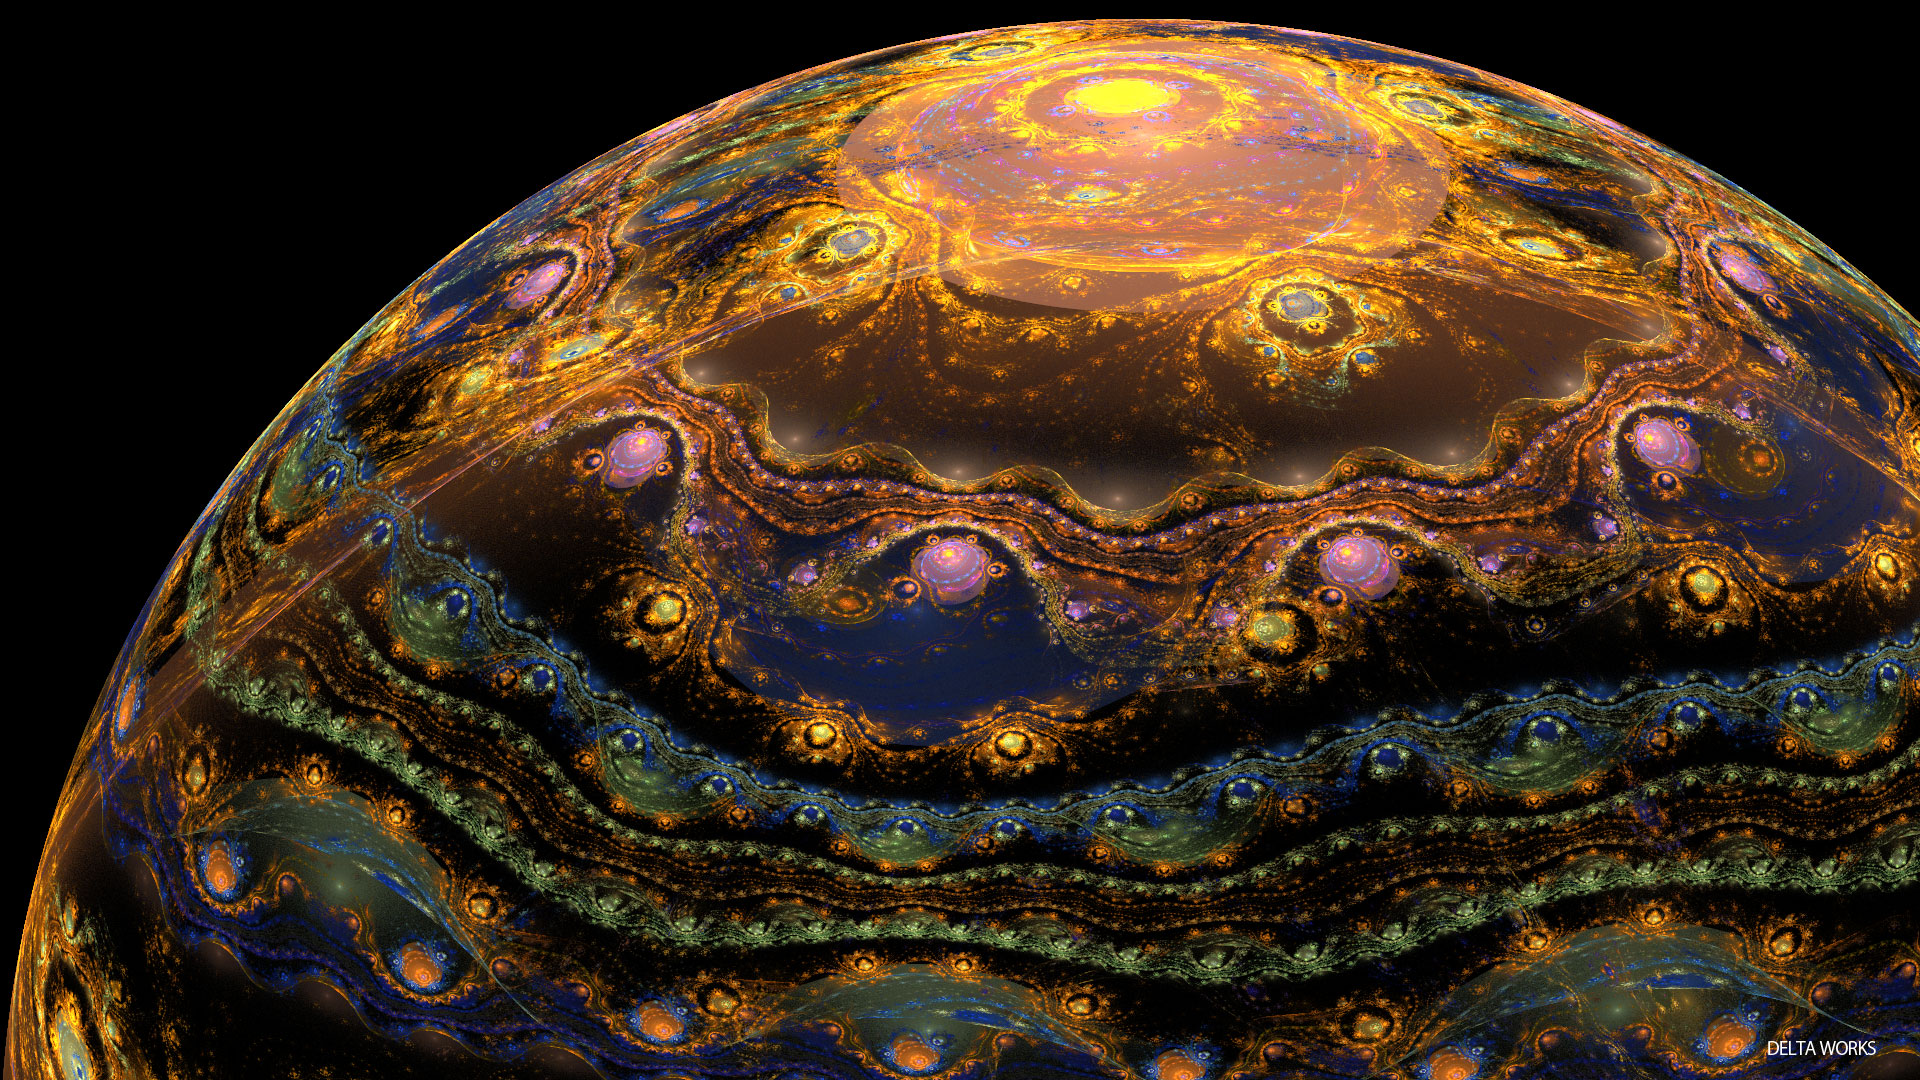
fractal, cg, computer, graphics, sphere, fractal art, water, organism, macro photography, art, space, earth, rock, world, abalone